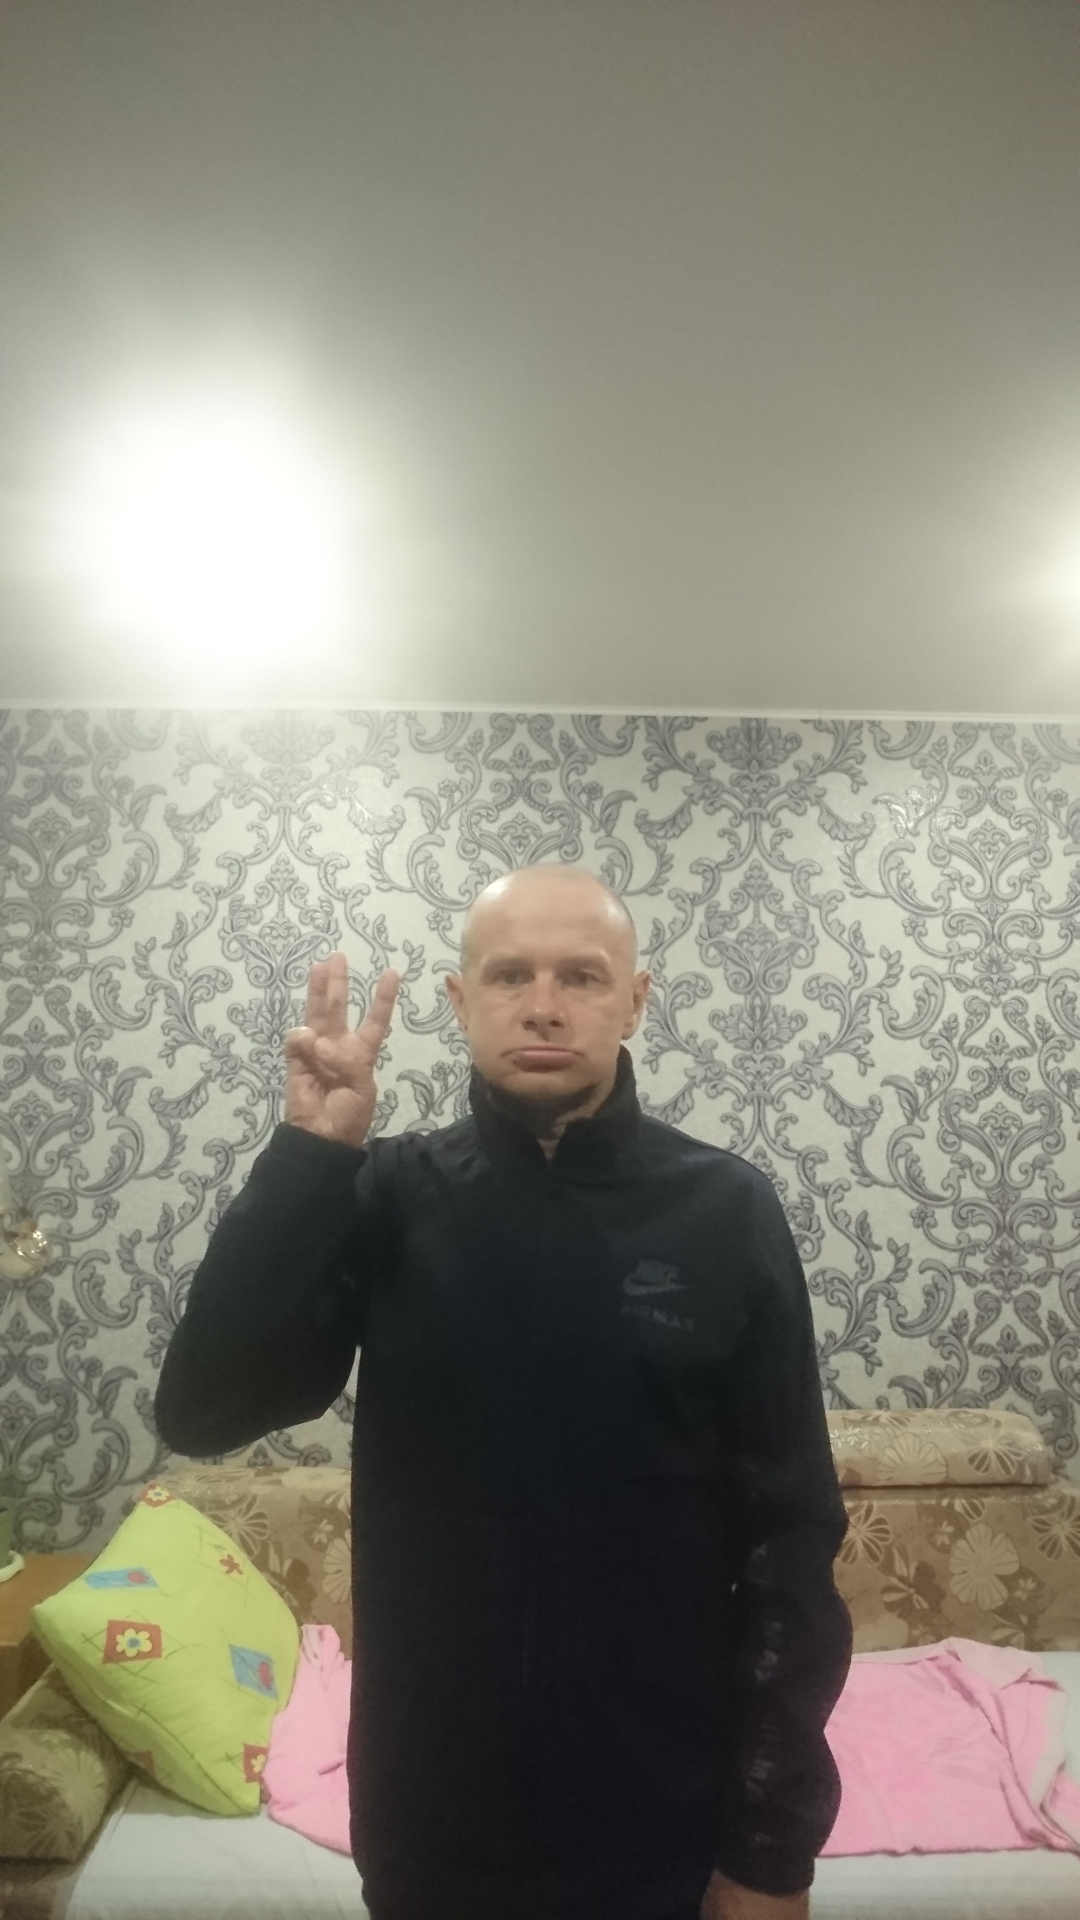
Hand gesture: three